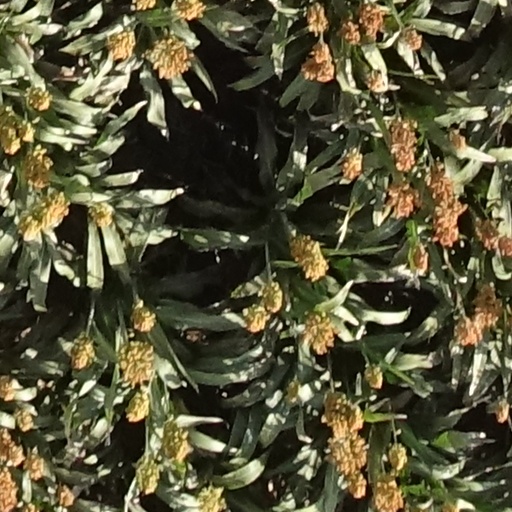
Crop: sorghum